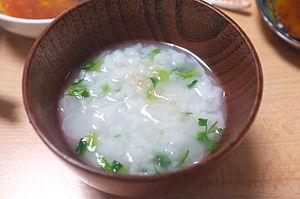
fête des sept herbes日本語: 七草の節句
La fête des sept herbes est une très ancienne coutume japonaise qui consiste à manger un kayu aux sept herbes le 7 janvier.